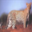
Label: leopard